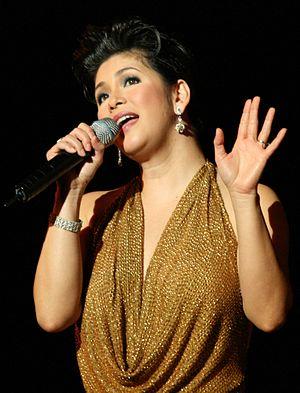
Regine Velasquez, de son nom complet Regina Encarnacion Ansong Velasquez, née à Manille le 22 avril 1970, est une chanteuse, actrice et animatrice de télévision philippine, ainsi qu'occasionnellement productrice, compositrice et mannequin. Avec plus de sept millions d'albums vendus aux Philippines et plus de trente ans de carrière dans la musique comme au cinéma, elle est communément perçue comme une des artistes les plus influentes du pays.
Celebrity Duets est une émission de télévision de chant philippine diffusée par GMA Network. Animée par Ogie Alcasid et Regine Velasquez, elle est diffusée entre le 11 août 2007 et le 14 novembre 2009.